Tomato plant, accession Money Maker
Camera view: horizontal (90 deg, fisheye); turntable rotation: 270 degrees
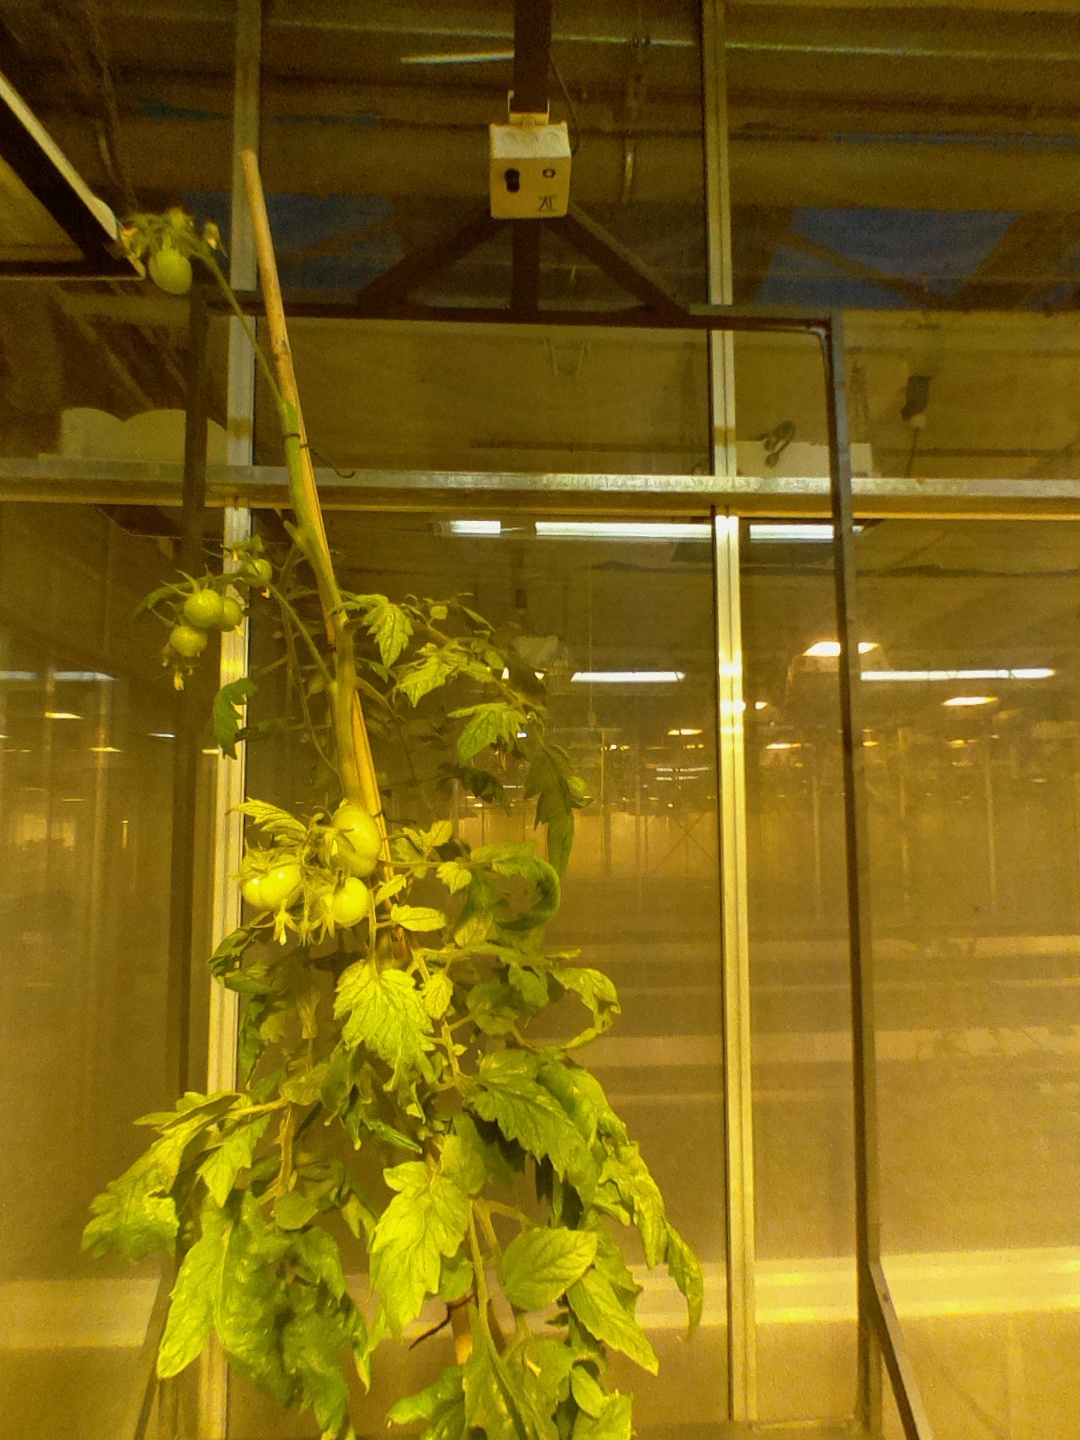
BBCH growth stage 79: 90% -100% of final fruit size